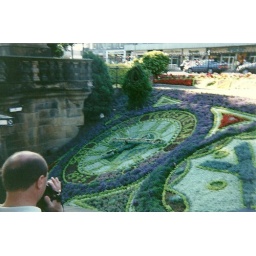
Cool flower clock in Edinburgh